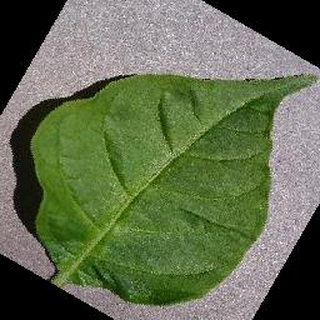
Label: healthy_bell_pepper